North York Moors

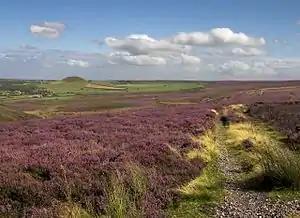
Heather moorland, North York Moors. Mainly late summer flowering "Calluna vulgaris" here.

The North York Moors National Park encompasses three main types of landscape, whose differences are clearly visible, and the coastal belt. There are predominantly green areas of pasture land, the purple and brown heather moorland, and woodland. The three kinds of scenery are the result of differences in the underlying geology and each supports different wildlife communities.